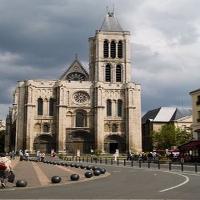
Weather: cloudy or overcast